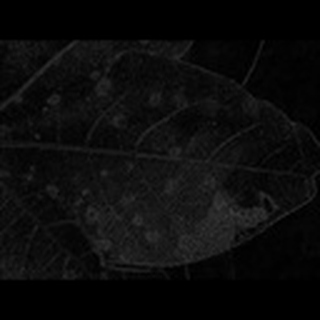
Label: cotton_target_spot